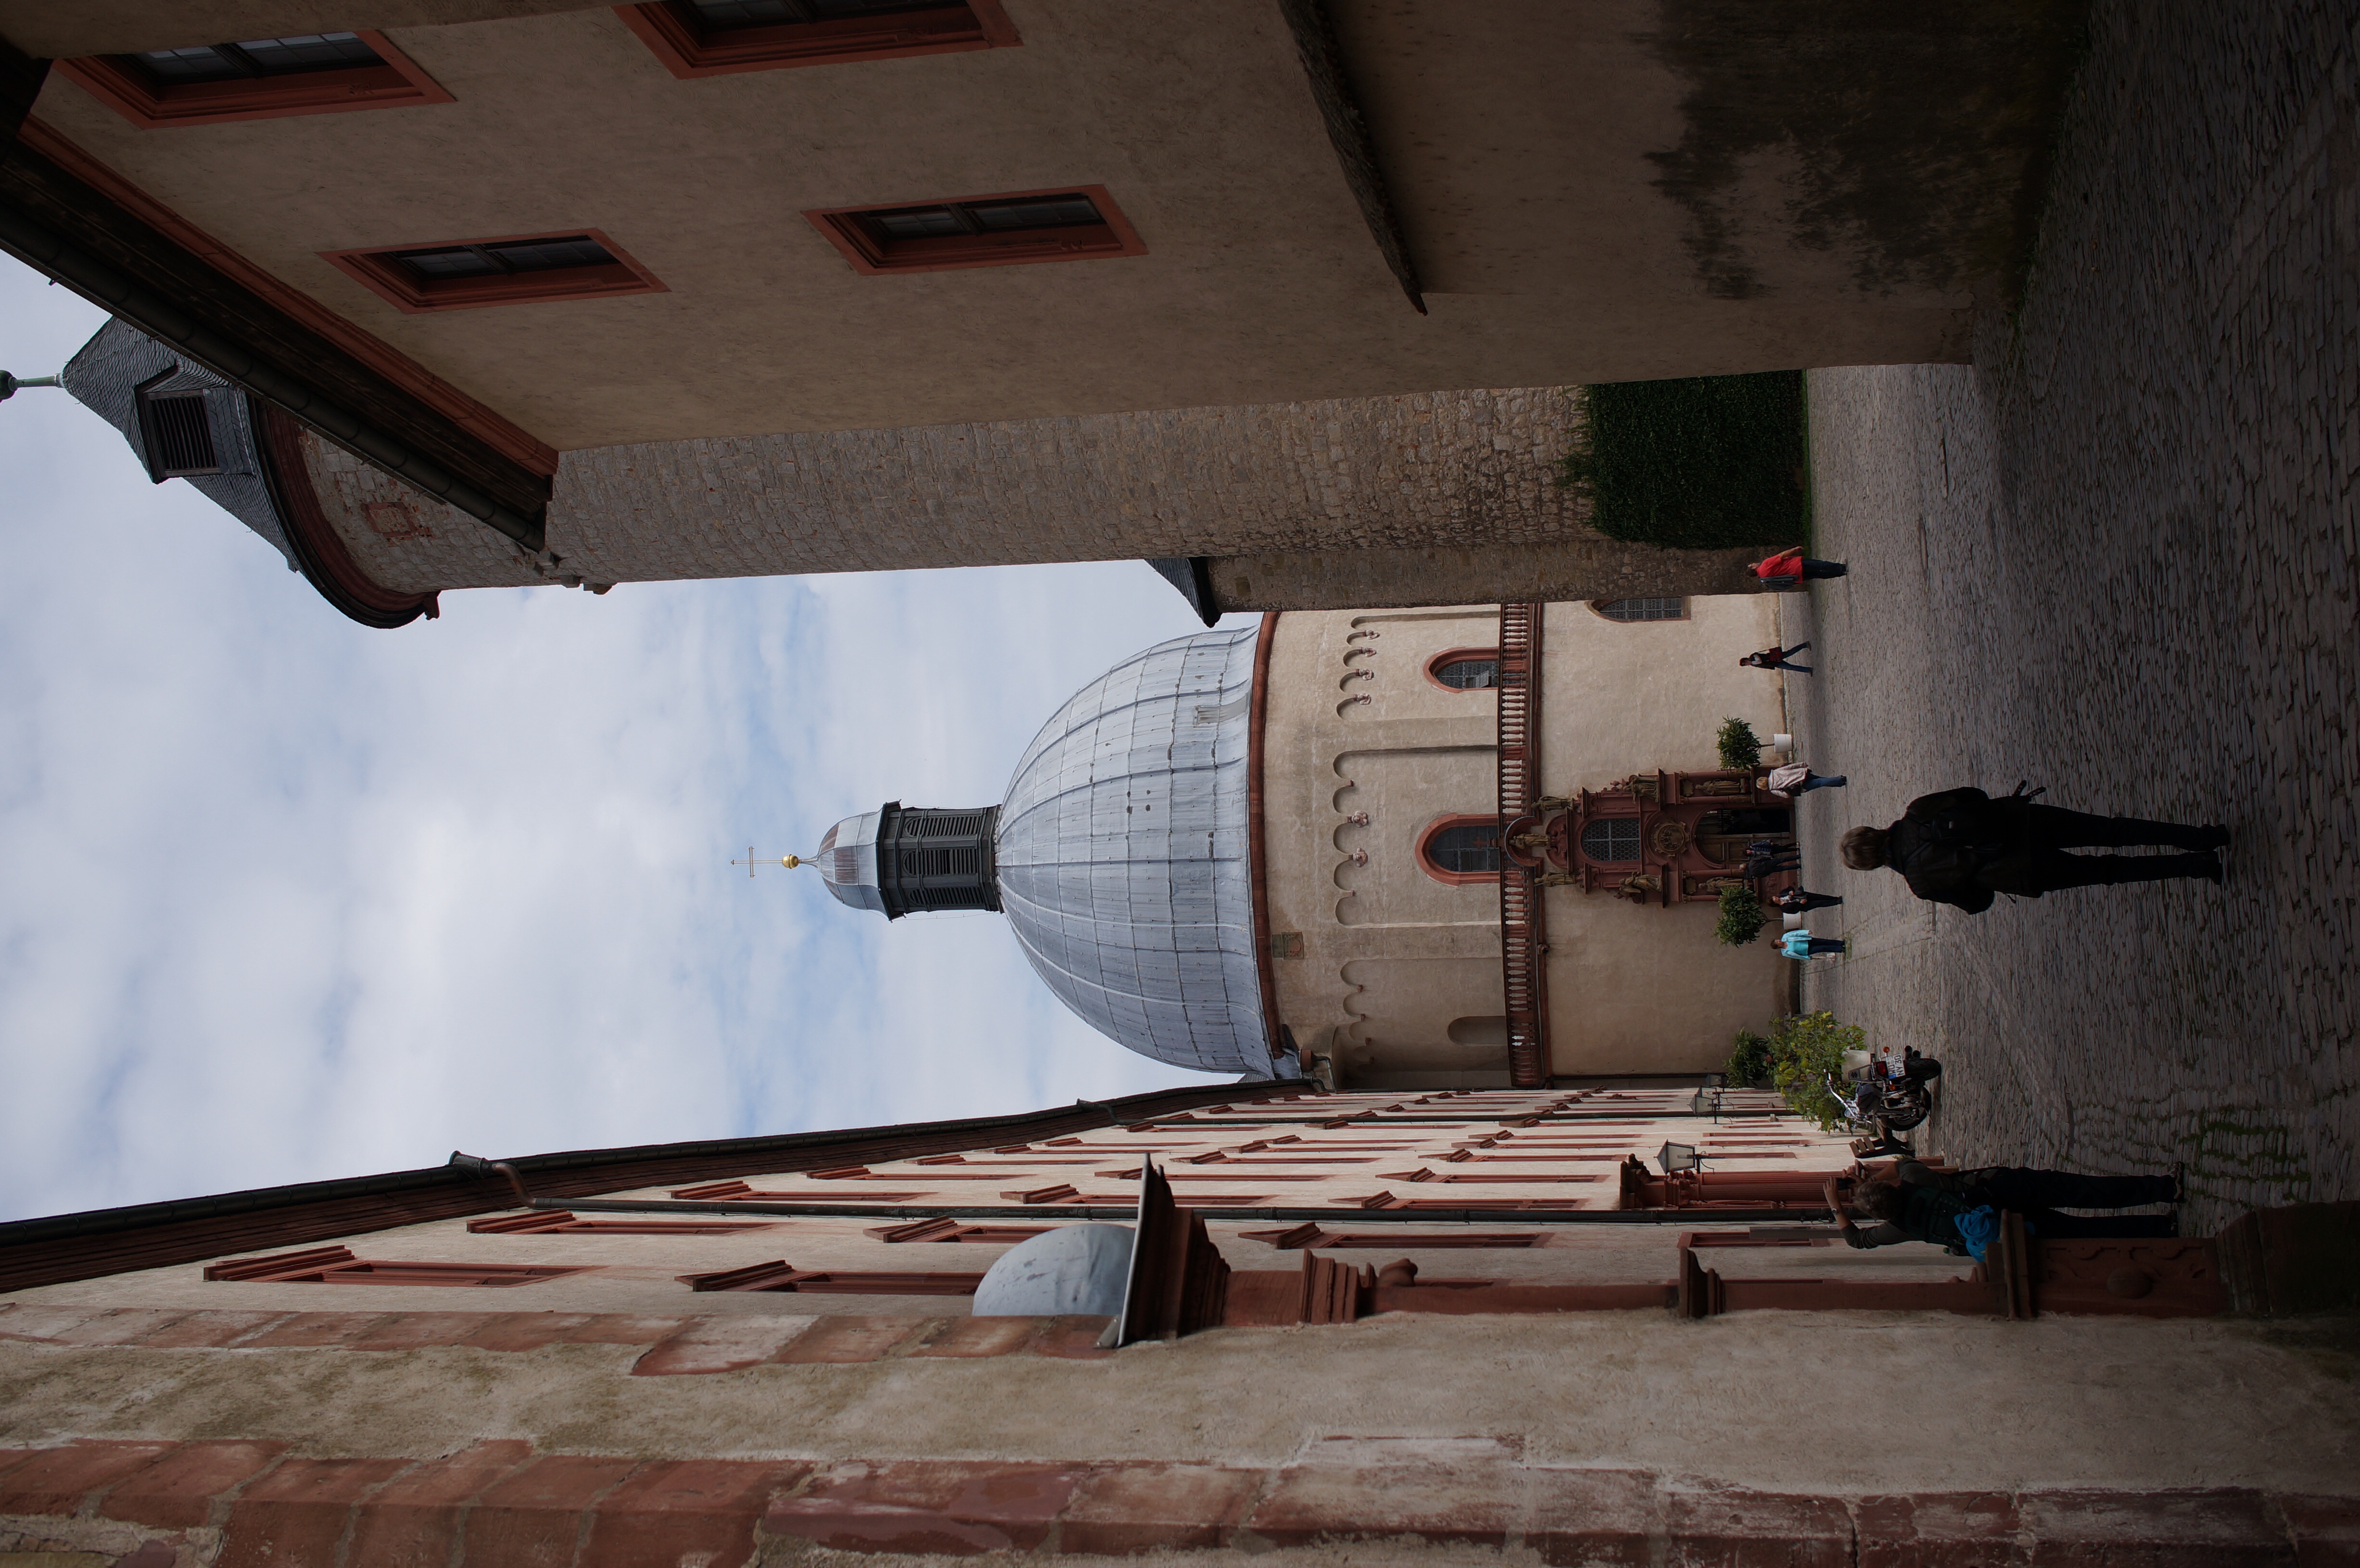
architecture, road, street, town, building, alley, travel, tower, facade, church, tourism, place of worship, temple, middle ages, urban area, ancient history, human settlement